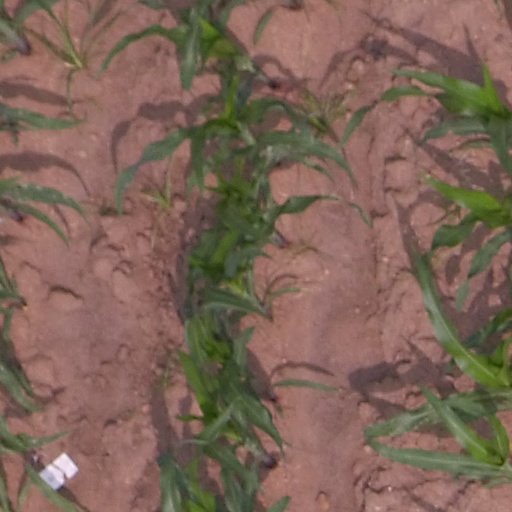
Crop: maize; corn